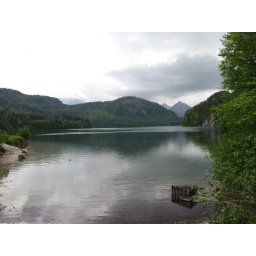
The lake at the base of the long hike up to Neuschwanstein castle in Bavaria.